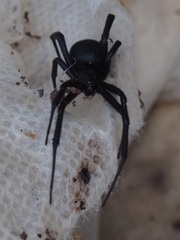
Species: Lactrodectus_hesperus